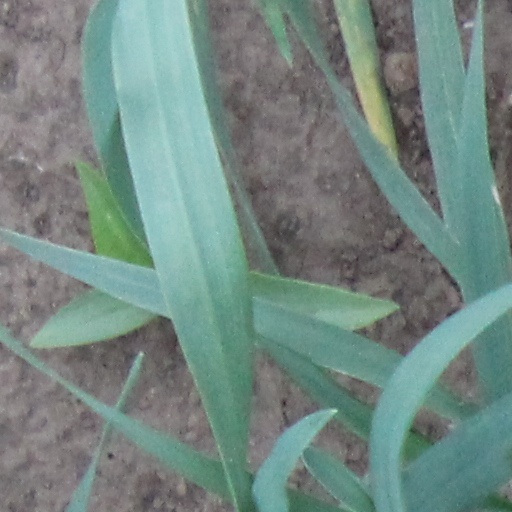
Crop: wheat